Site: brandenburg
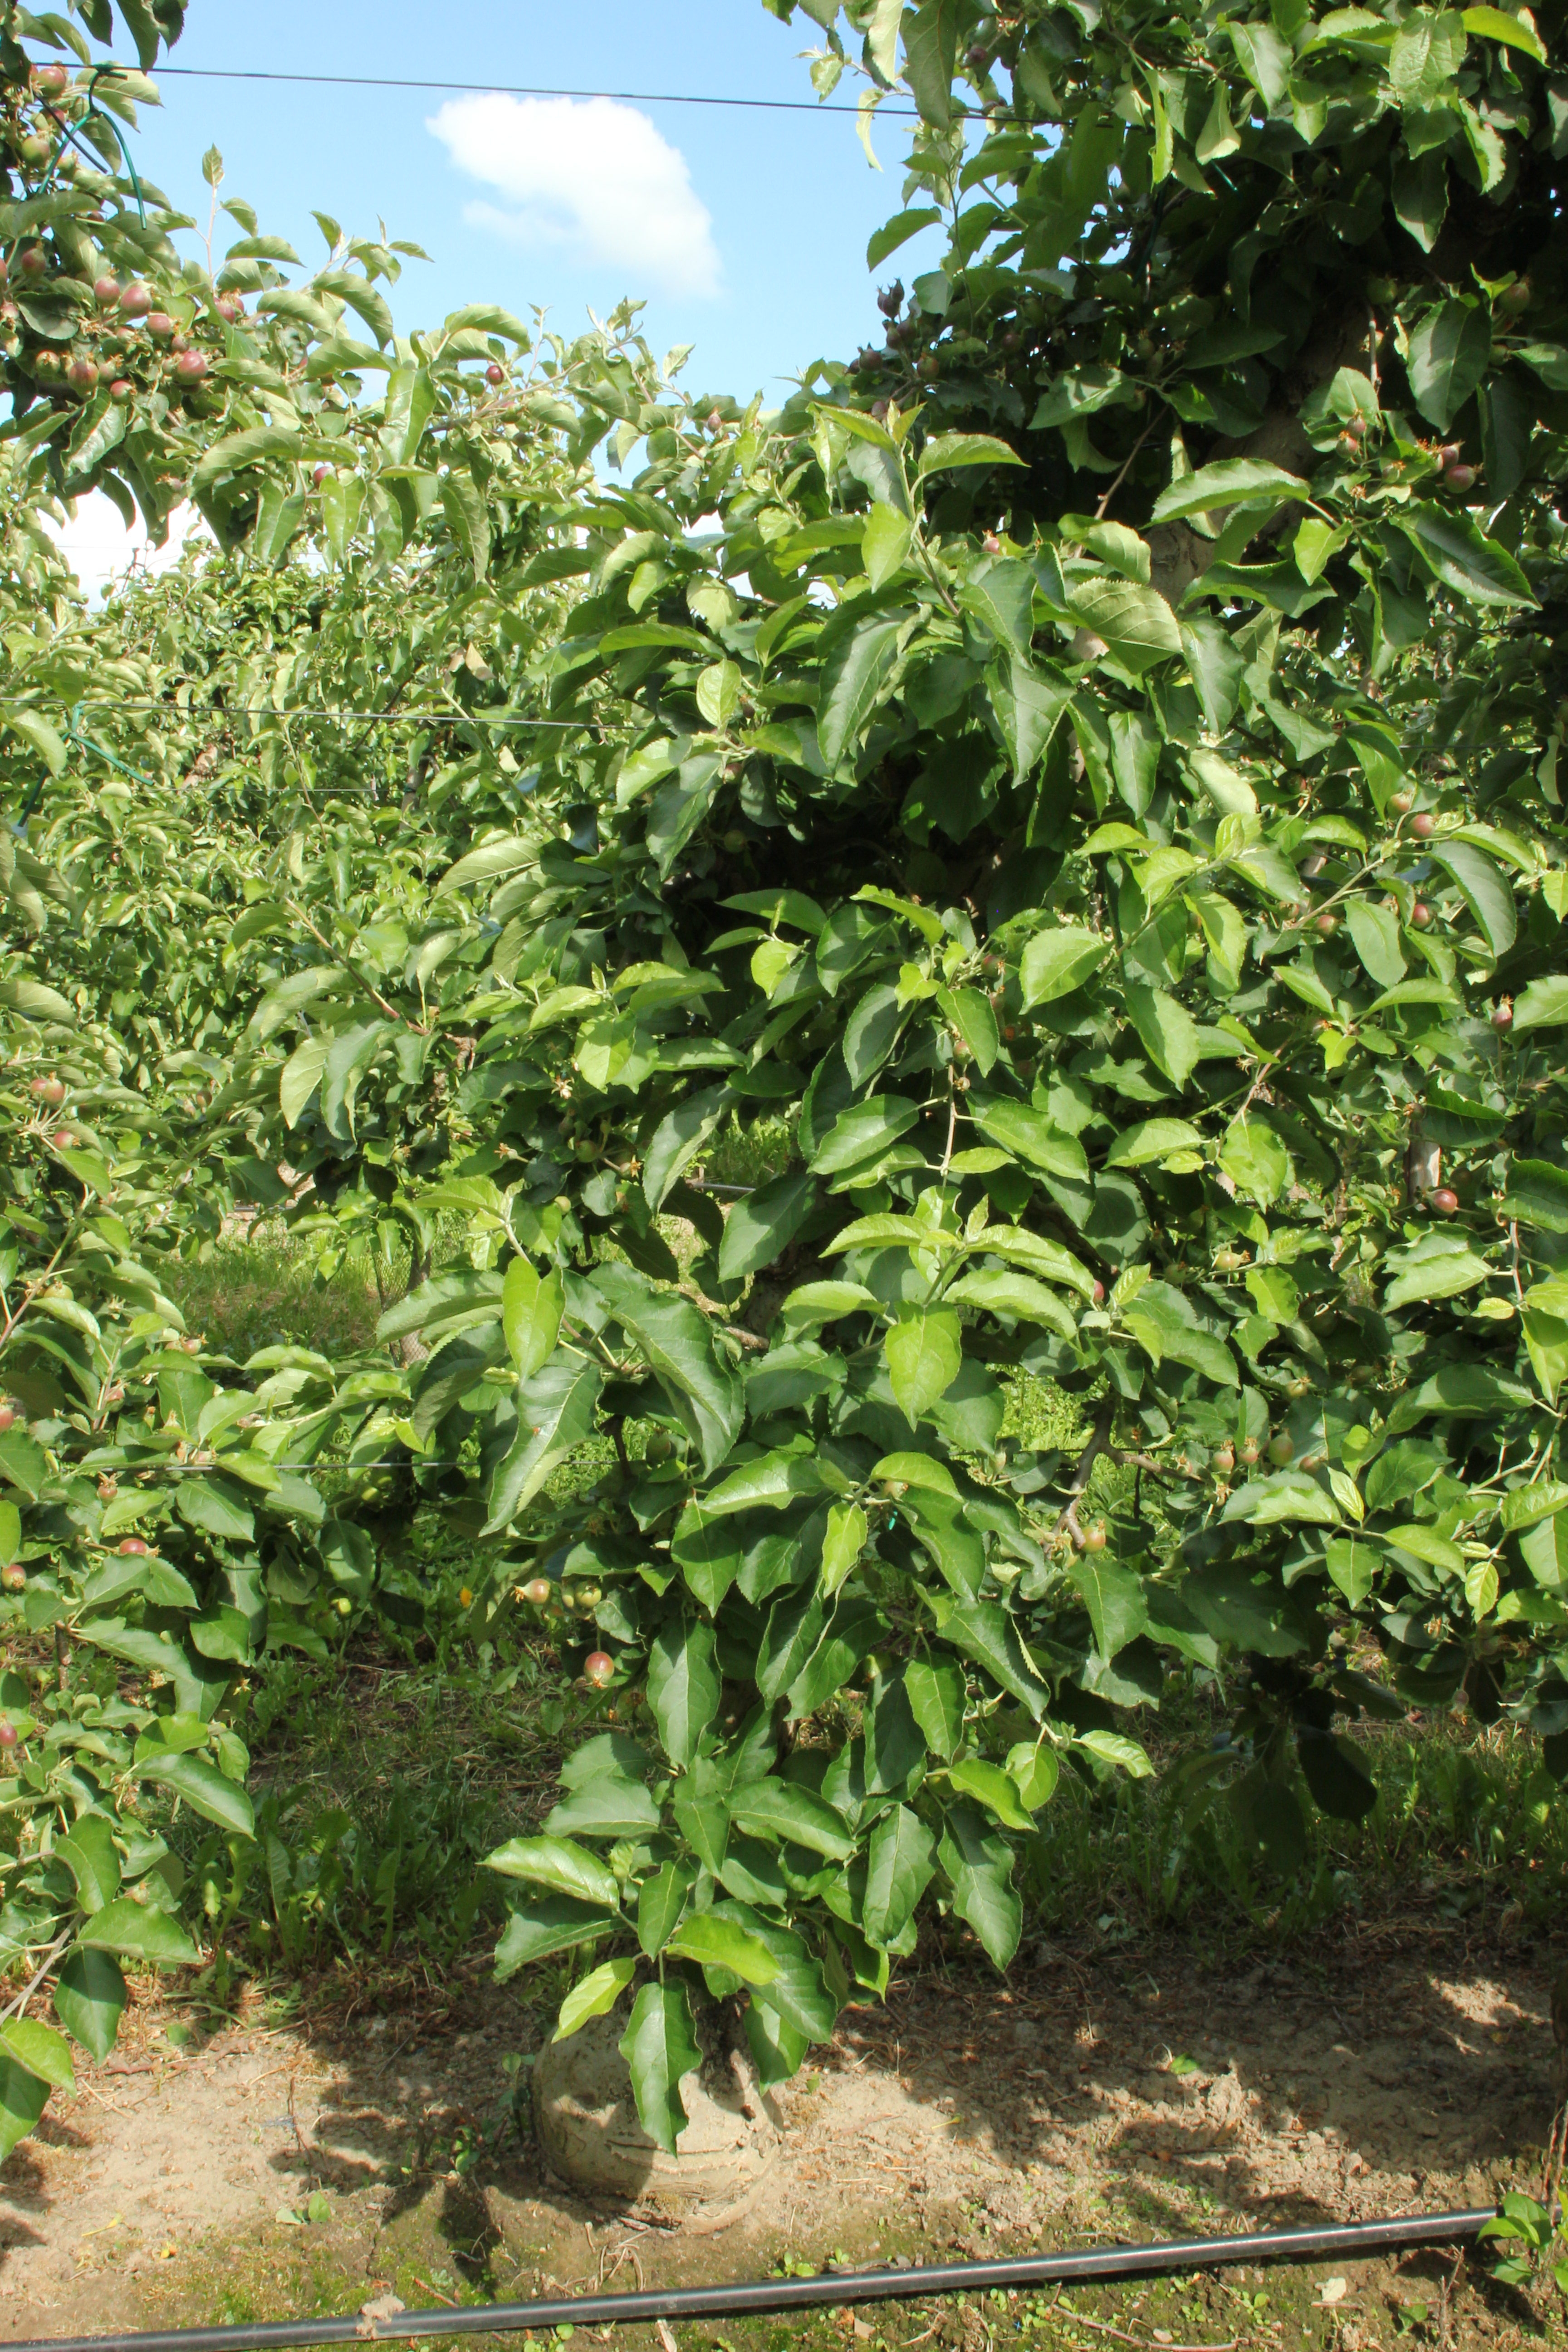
Growth stage (BBCH 72): Development of fruit